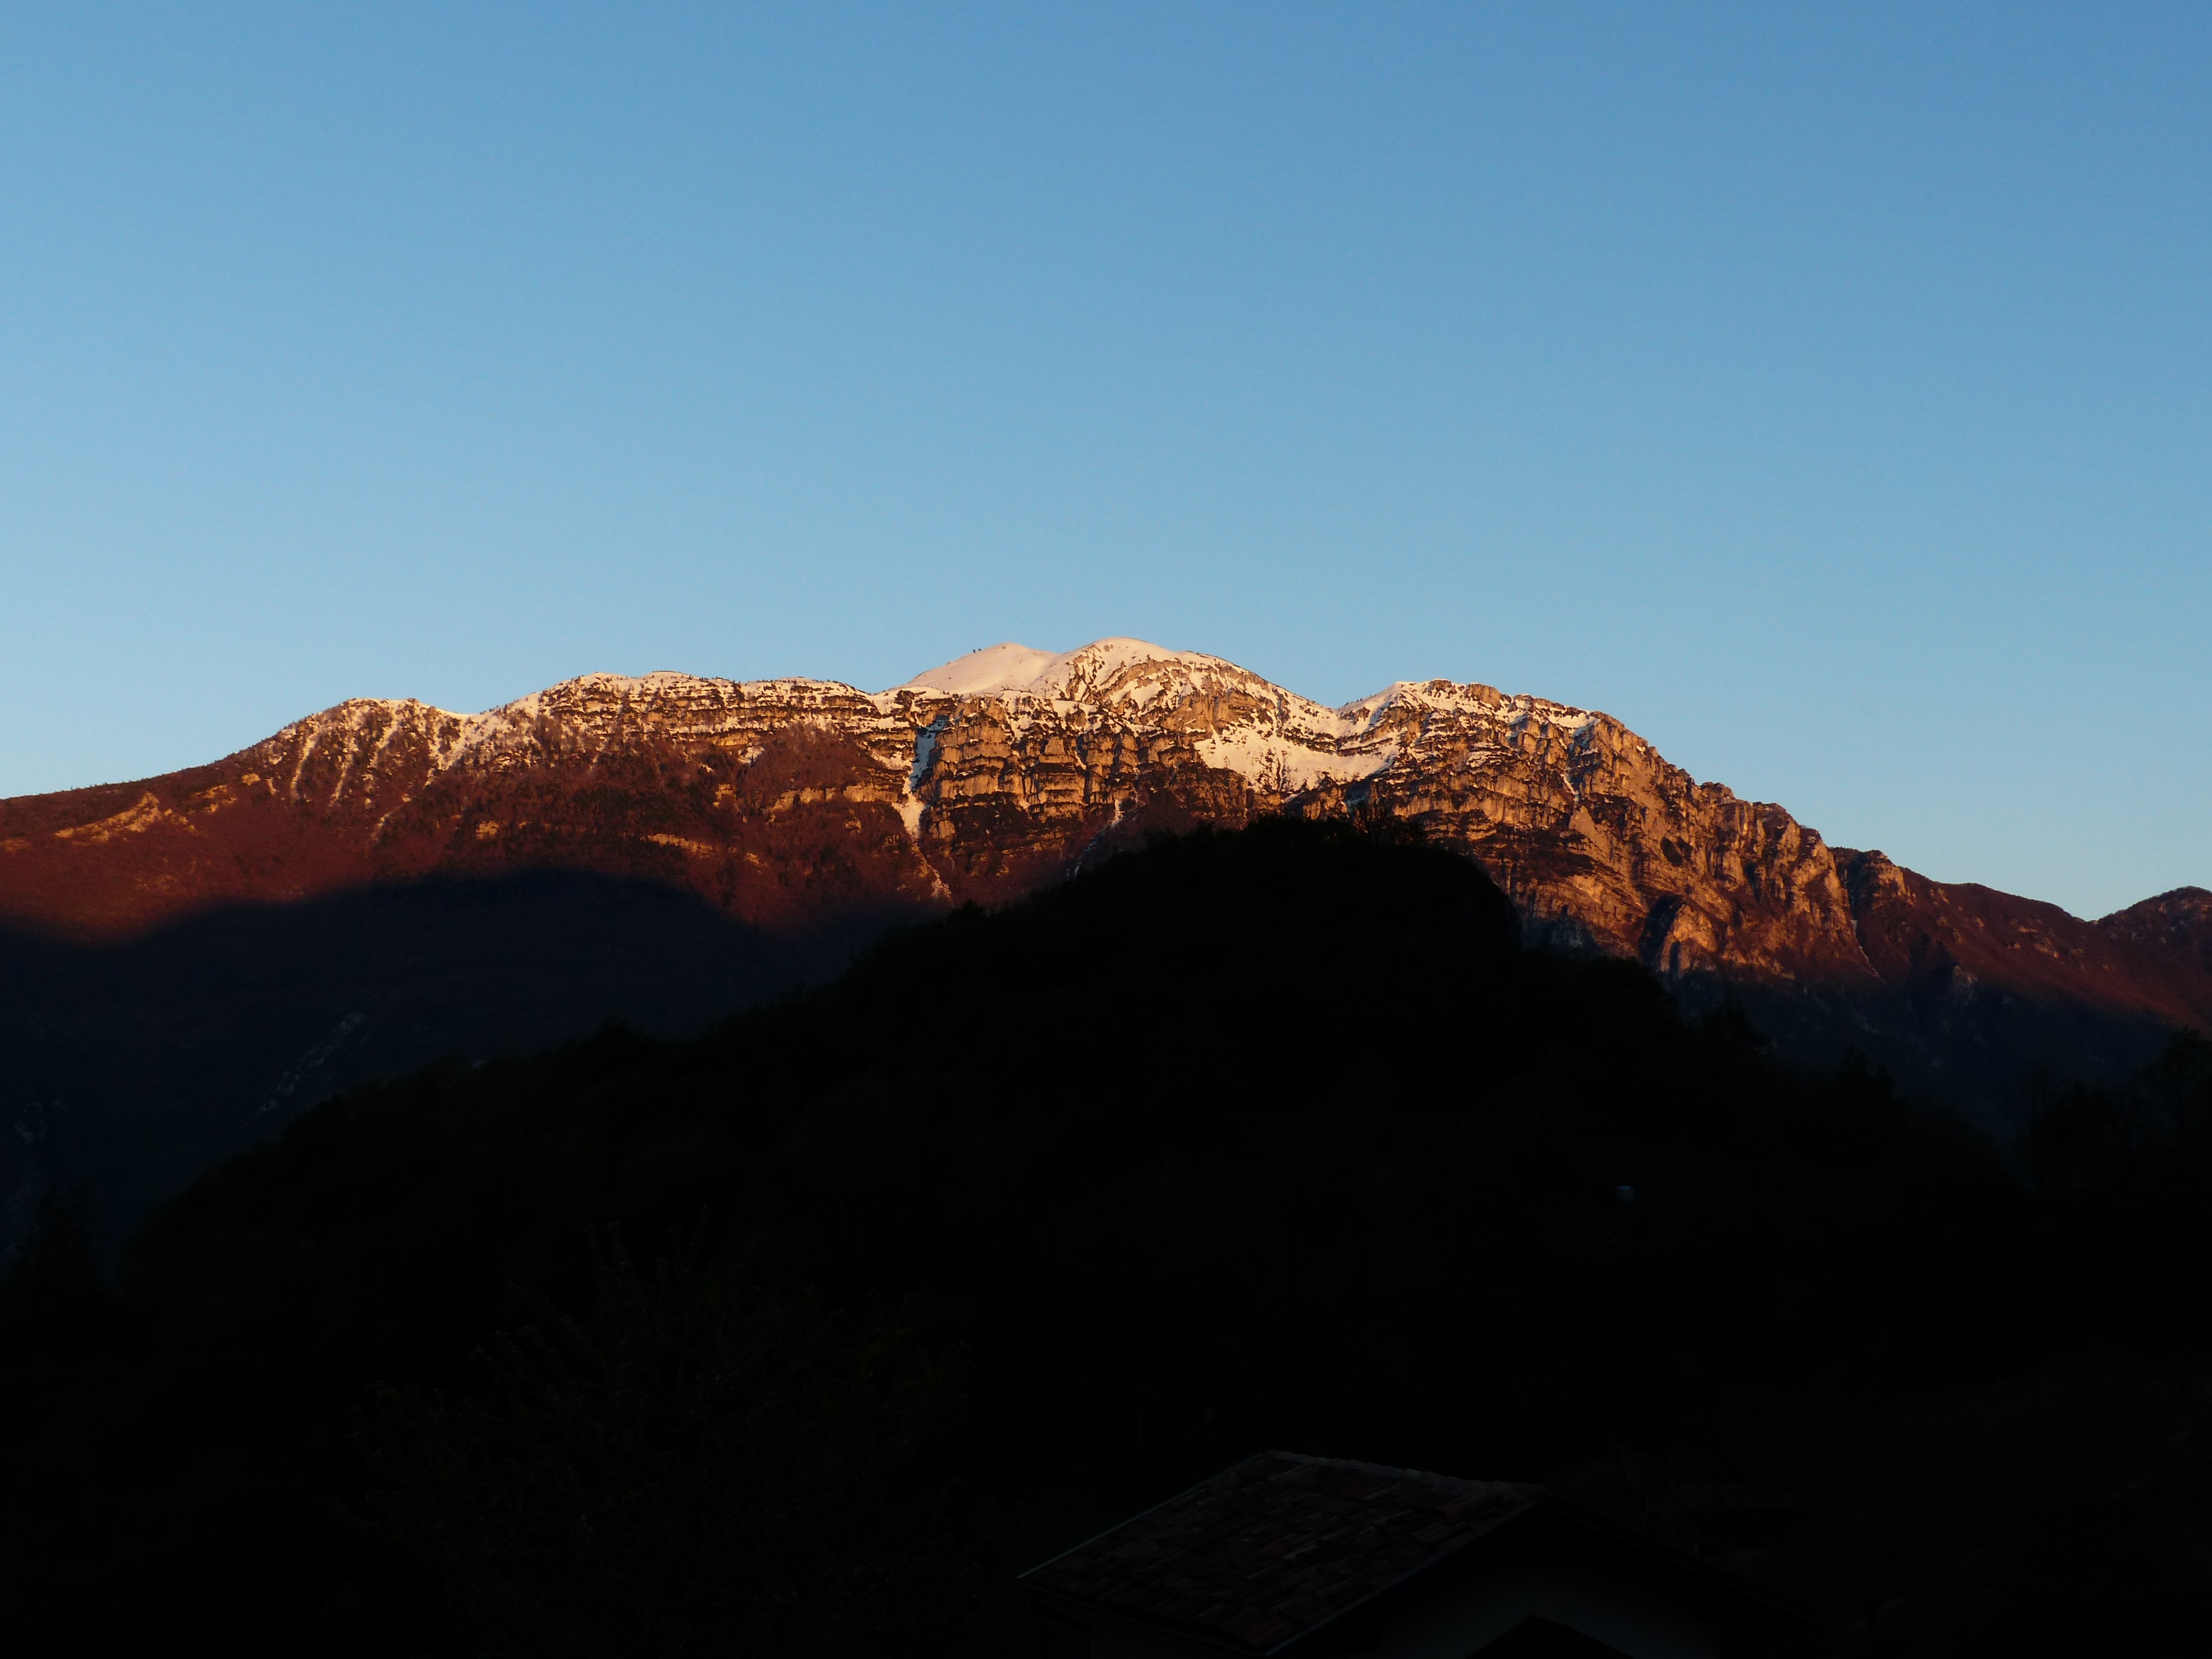
landscape, nature, rock, wilderness, mountain, snow, cloud, sunrise, sunset, morning, hill, dawn, valley, mountain range, dusk, snowy, ridge, summit, garda, plateau, landform, garda mountains, monte baldo, geographical feature, mountainous landforms, monte altissimo, monte altissimo di modena, monte baldo solid